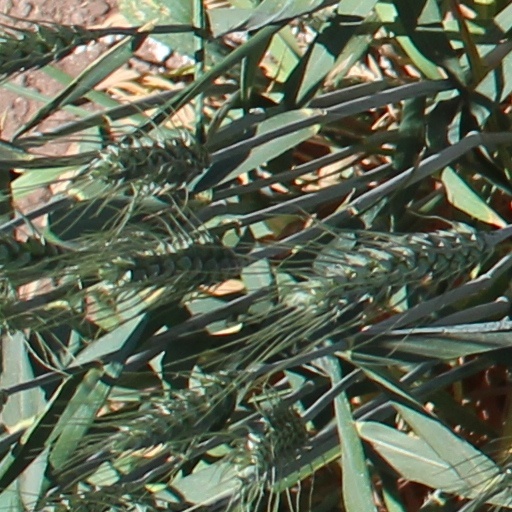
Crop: wheat